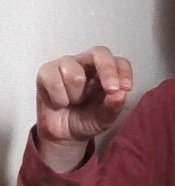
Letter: gaaf